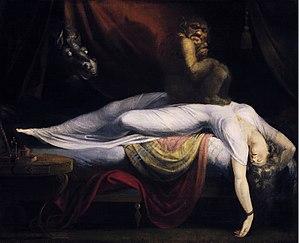
Un cauchemar fut longtemps considéré, dans plusieurs traditions populaires, comme une créature s'asseyant durant la nuit sur le torse de sa victime, l'empêchant de respirer correctement.
Joseph Johnson est un éditeur anglais. Ses publications traitent une vaste variété de genres, opinions et avis sur les importants sujets du jour. Johnson est connu en publiant les œuvres des penseurs radicaux comme Mary Wollstonecraft, William Godwin, et Joel Barlow, et aussi les rebelles religieux comme Joseph Priestley, Anna Laetitia Barbauld, and Gilbert Wakefield.
Maurice Schérer, dit Éric Rohmer [eʁik ʁomɛʁ], est un réalisateur français, né à Tulle en Corrèze le 21 mars 1920 et mort le 11 janvier 2010 dans le 13ᵉ arrondissement de Paris. Il a réalisé au total vingt-trois longs métrages qui constituent une œuvre atypique et personnelle, en grande partie organisée en trois cycles : les Contes moraux, les Comédies et proverbes et les Contes des quatre saisons. Considéré avec Jean-Luc Godard, François Truffaut, Claude Chabrol et Jacques Rivette comme l'une des figures majeures de la Nouvelle Vague, il a obtenu en 2001 à la Mostra de Venise un Lion d'or pour l'ensemble de sa carrière.
L'inconscient collectif est un concept de la psychologie analytique s'attachant à désigner les fonctionnements humains liés à l'imaginaire, communs ou partagés, quels que soient les époques et les lieux, et qui influencent et conditionnent les représentations individuelles et collectives.
La symbolique du cheval est l'étude de la représentation du cheval dans la mythologie, les religions, le folklore populaire, l'art, la littérature et la psychanalyse en tant que symbole, dans sa capacité à désigner, à signifier un concept abstrait, au-delà de la réalité physique de l’animal quadrupède. De nombreux rôles et des dons magiques s'associent au cheval à toutes les époques et dans toutes les régions du monde où des populations humaines se sont trouvées en contact avec lui, faisant du cheval l'animal le plus symboliquement chargé, avec le serpent.
Le rêve est une des thématiques les abondantes de la peinture. Souvent spontanément associé au courant surréaliste par le grand public, c'est pourtant un sujet de représentation très fécond qui traverse les époques, les courants, les cultures, les artistes et les techniques. Thème protéiforme par excellence, il est potentiellement porteur de traitements plastiques et de choix esthétiques fantastiques mais, pourtant, il est resté très bridé par des règles de composition traditionnelles figées jusqu'à très tard dans la période moderne. Profondément lié à son époque, à l'évolution des recherches scientifiques et à la personnalité de l'artiste, la thématique du rêve en peinture connaîtra juste avant l'avènement du romantisme des déclinaisons de plus en plus décomplexées dans leur expression formelle, jusqu'à l'explosion des représentations de l'inconscient dans le symbolisme puis le surréalisme.
1782 est une année commune commençant un mardi.
Chronologie des arts plastiques
Johann Heinrich Füssli ou Henry Fuseli est un peintre et écrivain d'art britannique d'origine suisse. Il montre très tôt dans sa carrière, un attrait particulier pour les sujets fantastiques, nouveaux à l'époque. Dès la cinquantaine, il a vécu en Angleterre où il a réalisé des illustrations d'œuvres de Shakespeare, de Dante, ainsi que de l'épopée germanique des Nibelungen. Il a été reconnu par les Surréalistes comme un de leurs précurseurs.
Une hallucination est définie, en psychiatrie, comme une perception sensorielle sans présence d'un stimulus détectable : par exemple voir des objets physiquement absents, ou bien entendre des voix sans que personne ne parle.
Vulgarisé au XIXᵉ siècle, le mot « humanisme » renvoie à une conception du monde prenant son essor au XIVᵉ siècle en Italie, puis au XVᵉ siècle dans les Flandres et enfin dans l'ensemble de l'Europe occidentale, quand émerge une nouvelle classe sociale, la bourgeoisie, qui - exerçant des activités commerçantes lucratives ou politiques - s'émancipe peu à peu de l'influence de l'Église catholique. Le concept d'humanisme se caractérise donc par l'esprit de laïcité qui s'inscrit en contrepoint de la crise de confiance qui affecte l'Église : les hommes n'éprouvent plus fondamentalement le besoin de s'en remettre à Dieu pour organiser leurs vies et ils s'estiment capables d'énoncer leurs propres valeurs puis, au travers du droit et de l'intervention étatique, d'instituer les dispositifs visant à les faire respecter et appliquer.
Le fantastique se caractérise par l’intrusion du surnaturel dans le cadre réaliste d'un récit. Selon le théoricien de la littérature Tzvetan Todorov, le fantastique se distingue du merveilleux par l'hésitation qu'il produit entre le surnaturel et le naturel, le possible ou l'impossible et parfois entre le logique et l'illogique. Le merveilleux, au contraire, fait appel au surnaturel dans lequel, une fois acceptés les présupposés d'un monde magique, les choses se déroulent de manière presque normale et familière. Le fantastique peut être utilisé au sein des divers genres : policier, science-fiction, horreur, contes, romances, aventures et merveilleux lui-même. Cette définition plaçant le fantastique à la frontière de l'étrange et du merveilleux est généralement acceptée, mais a fait l'objet de nombreuses controverses, telle que celle menée par Stanislas Lem.
La psychologie romantique est un mouvement intellectuel de la première moitié du XIXᵉ siècle issu du romantisme allemand et de la philosophie de la nature, en lien avec les sciences naturelles, recouvrant des conceptions diverses de l'esprit centrées sur la relation intime entre le psychisme, les forces de la nature et le fond culturel des sociétés. Elle se développe de manière privilégiée dans les pays de langue allemande et se caractérise par l'introduction de préoccupations philosophiques dans les « sciences de l'âme ». Ses thèmes clés sont ceux du dynamisme et de l'unité du corps et de l'esprit. La notion d'inconscient y est fondamentale, et c'est au sein de ce mouvement que l'inconscient apparaît pour la première fois comme un aspect essentiel de l'esprit.
Un incube est un démon mâle qui prend corps pour abuser sexuellement d’une femme endormie. Velu, hirsute et souvent représenté comme possédant des pieds de bouc, le démon incube pèse sur la poitrine de sa victime endormie et peut même l'étouffer. Son équivalent féminin est le succube.
La peinture romantique est un courant pictural issu du romantisme qui s’étend environ de 1770 à 1870 et peut être divisé en trois périodes distinctes :
Les vrykolakas, parfois transcrit broucolaque en français, sont, dans les Balkans et les pays slaves, des revenants corporels, l'équivalent local des zombies. Ils sont différents des vampires, apparus plus tard, car les vrykolakas ne vident pas les vivants de leur sang et ne les transforment pas en spectres, mais les méthodes pour s'en débarrasser sont pratiquement les mêmes que pour les vampires.